Describe the emotion expressed in this image:  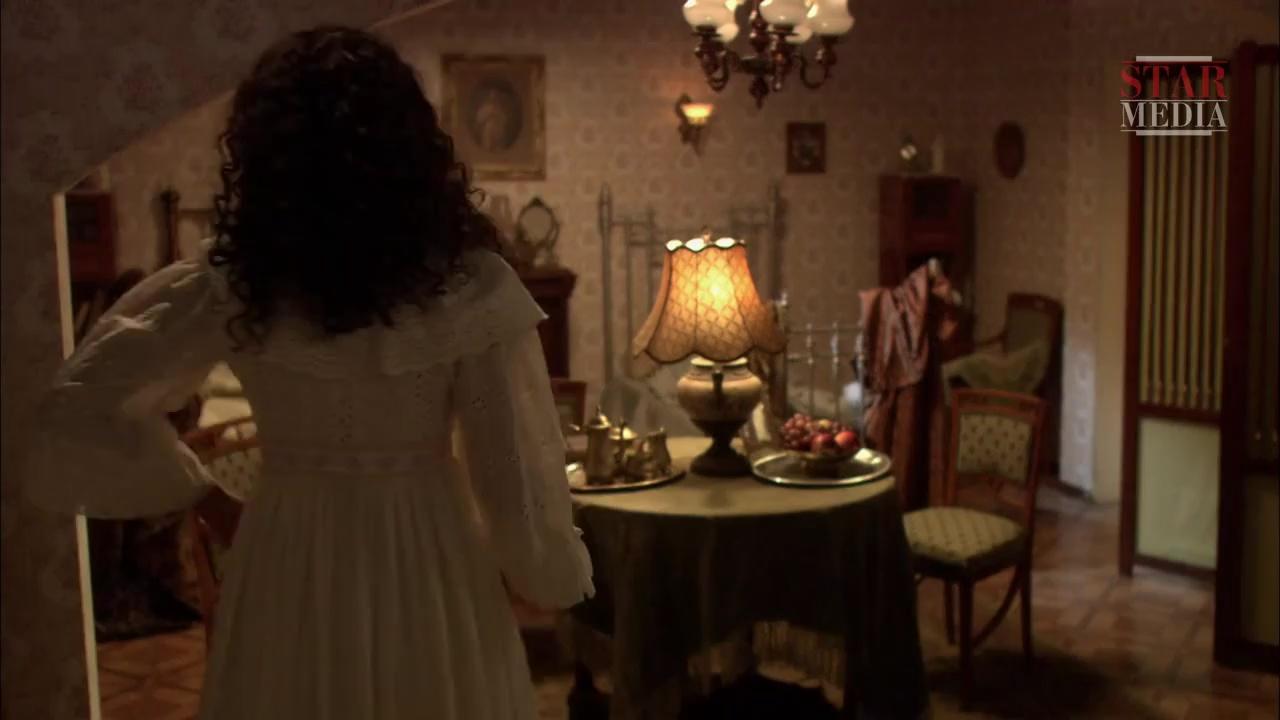
This person displays Pain, valence and arousal with low intensity.